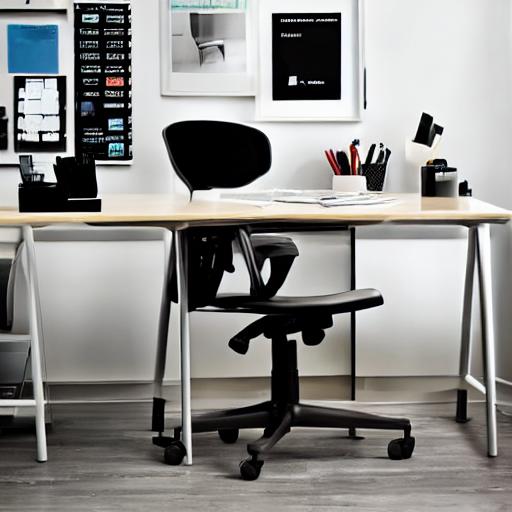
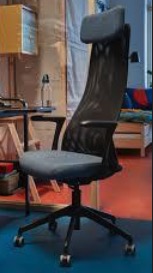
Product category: items_chair
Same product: no